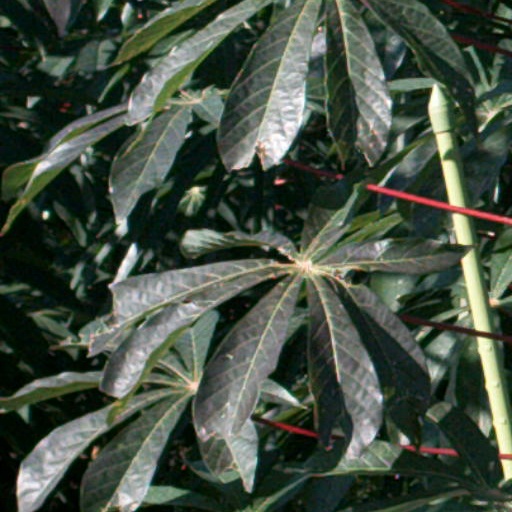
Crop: cassava